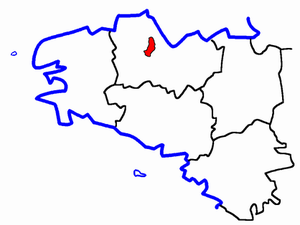
Le canton de Plouagat est une ancienne division administrative française, située dans le département des Côtes-d'Armor et la région Bretagne.